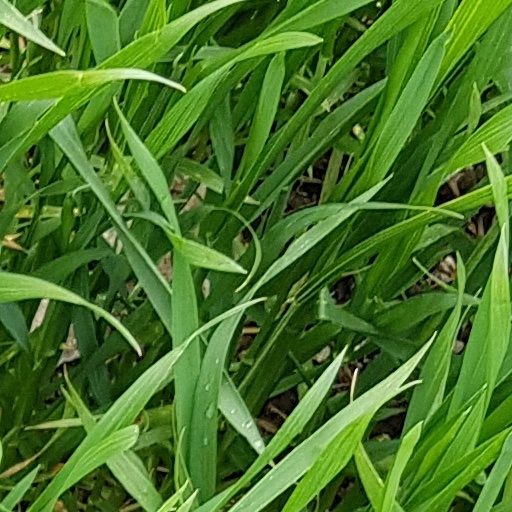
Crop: wheat